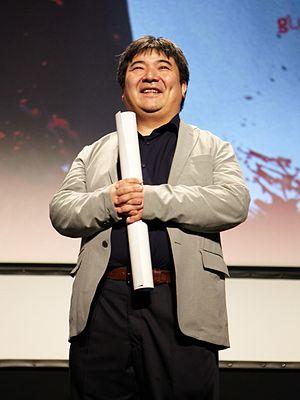
Noboru Iguchi est un réalisateur, scénariste, acteur et producteur japonais né le 28 juin 1969 à Tokyo.